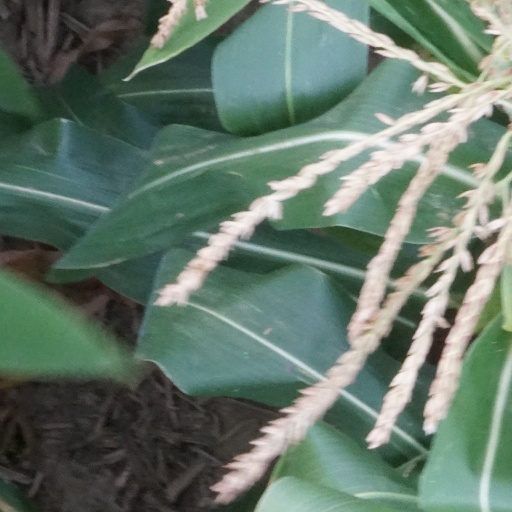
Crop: maize; corn